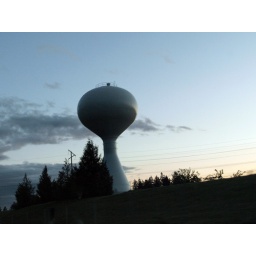
Tonight this water tower looked somewhat alien in the setting sun.